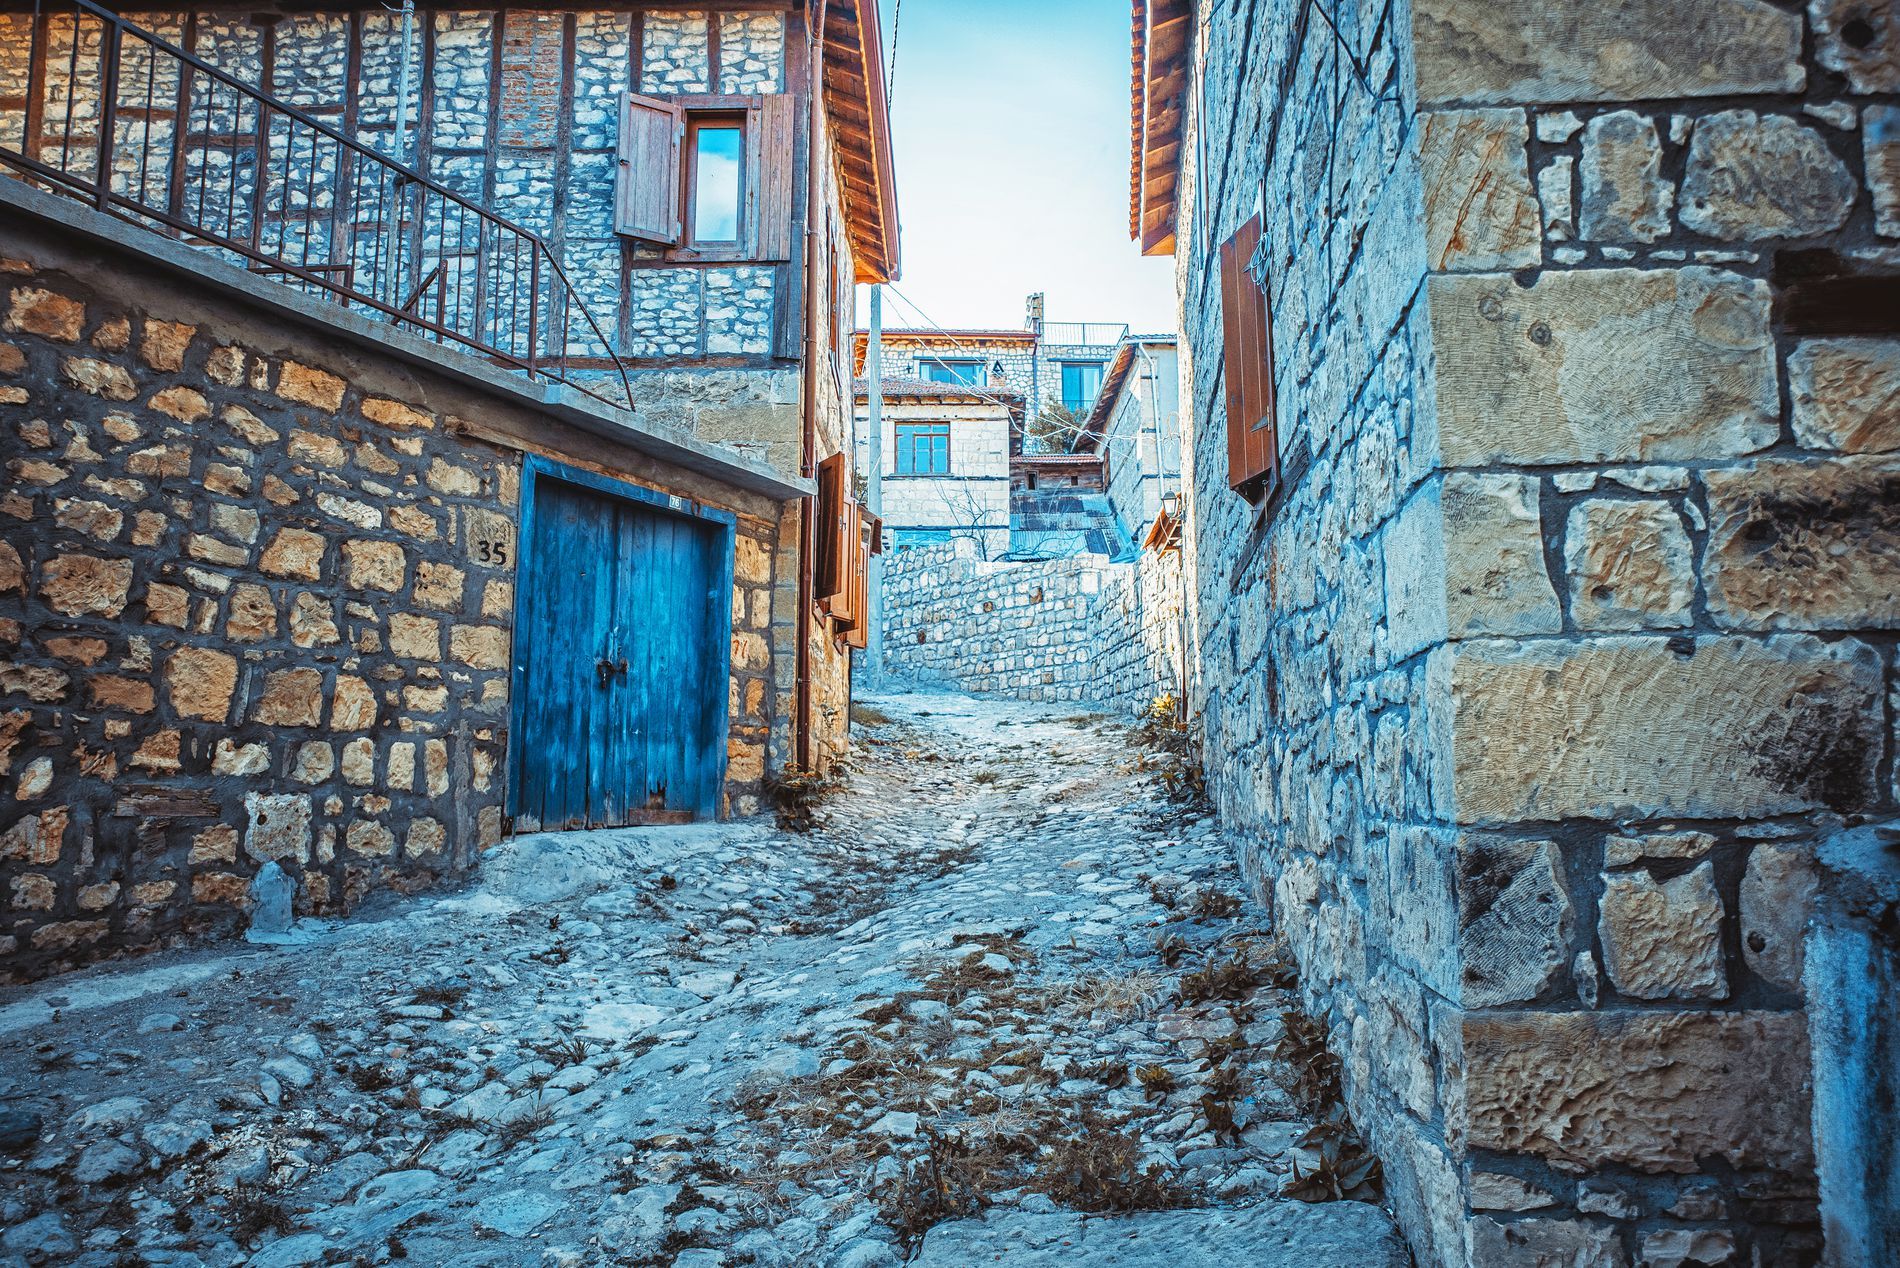
Alley with Rustic Houses
image shows a narrow alley winds through an old village, flanked by rustic houses, one of the houses has a bright blue wooden door.
Image taken at eye level, shows the old village, the weathered wooden elements suggest a place with a rich past, the mix between the warm colors and the sky creates a calm feeling.
Labels: City, Road, Street, Urban, Alley, Path, Outdoors, Architecture, Building, Shelter, Nature, Wall, Cobblestone, Countryside, Rural, Village, Cityscape, Walkway, Flagstone, Sky, Rustic Houses, blue door
Camera: NIKON CORPORATION NIKON D810
Lens: TAMRON SP 24-70mm F2.8 Di VC USD A007N, Tamron SP 24-70mm f/2.8 Di VC USD (A007)
Aperture: F5
Exposure: 1/500 sec
ISO: 320
Focal length: 24.0 mm